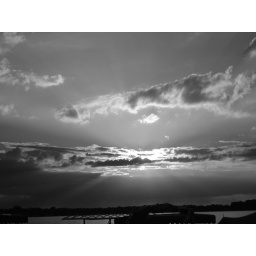
a black and white sunset over sylvan lake,MI